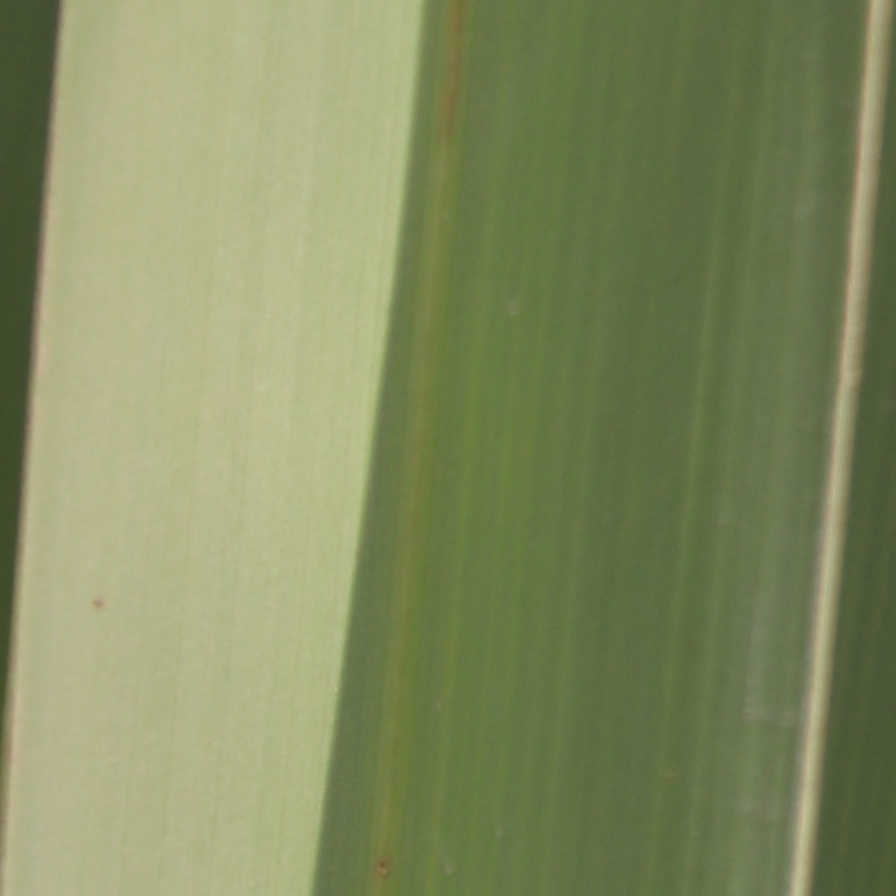
Label: Healthy